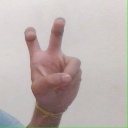
अक्षर: ई